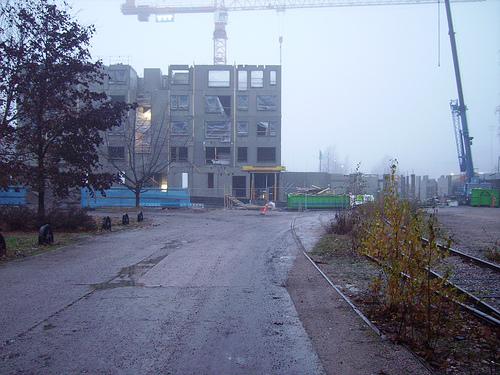
Weather: rain or strom